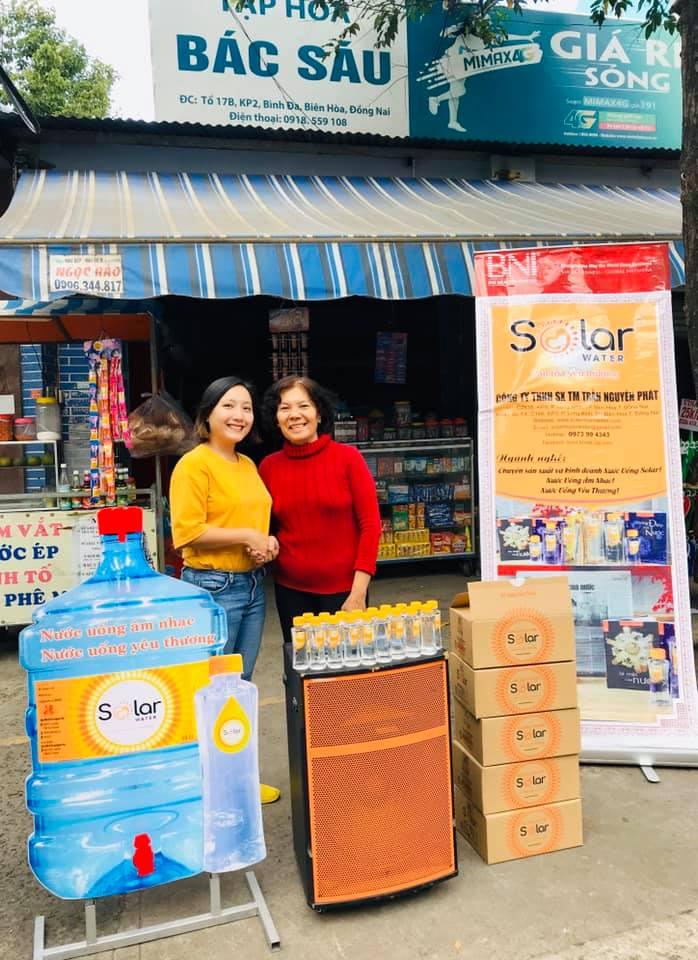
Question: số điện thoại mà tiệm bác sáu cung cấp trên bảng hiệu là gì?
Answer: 0918559108